Dhanvantari

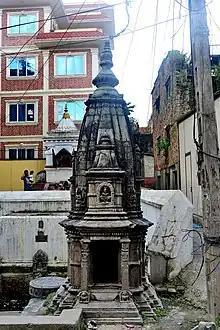
Dhanwanantari Temple, Jaya Bageshwari, Kathmandu

There is a shikar style temple dedicated to the god in the Jaya Bageshwari neighbourhood of Kathmandu. The temple is near the famous Pashupatinath temple.